University City High School (Philadelphia)

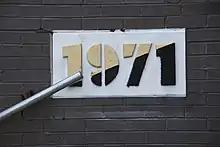
UCHS 1971 cornerstone, painted in the school colors, contained a time capsule.

UCHS' first day of school was Dec, 10, 1971. It was opened as a regular high school (not the original mission) because the curriculum and teachers were not ready, and construction of the school was continuously delayed, pushing the opening date to December. The first cohort of students at UCHS were exclusively ninth graders, and the school expanded grade by grade until it reached its full 9-12 grade range in 1976. The building was designed for a capacity of 3,000 students, but on the first day of school only a few hundred students had been identified by their sending schools. Since other high schools in West Philadelphia were overcrowded, by February the school numbers rose as new students were transferred to University City High School. The school's mission was lost due to gang-related crimes. There was no structure or discipline from the beginning, allowing the students to get out of control. The initial mission of the school was implemented with the creation in 1973 of the Individualized Study Program (ISP) as an alternative school program open to students from throughout Philadelphia. This program only lasted through the end of the 1976-77 school year, when the School District of Philadelphia suspended funding for ISP and most other alternative schools in the city.